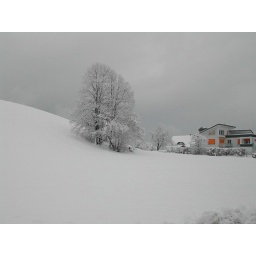
The house with the orange shutters on a snowy day in January